439 Combat Support Squadron

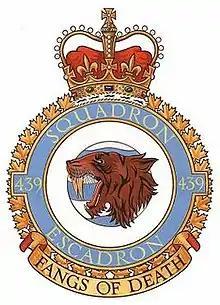

439 Combat Support Squadron (French: is a squadron of the Royal Canadian Air Force, based in Bagotville, Quebec.